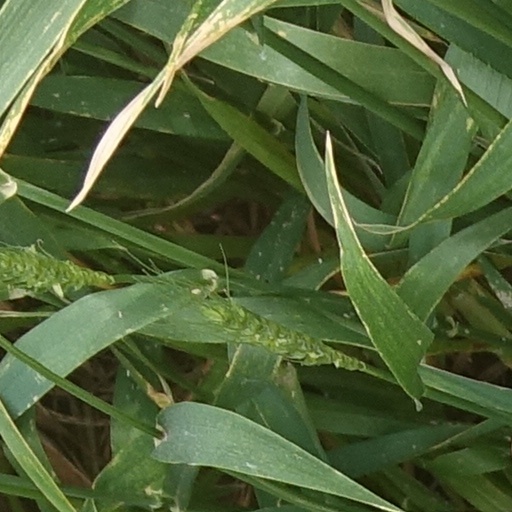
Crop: wheat